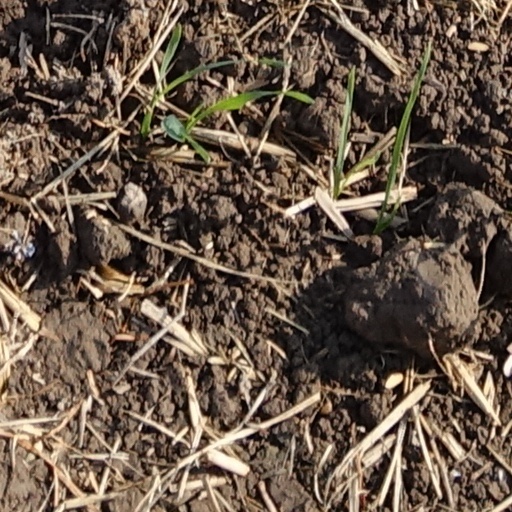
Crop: wheat